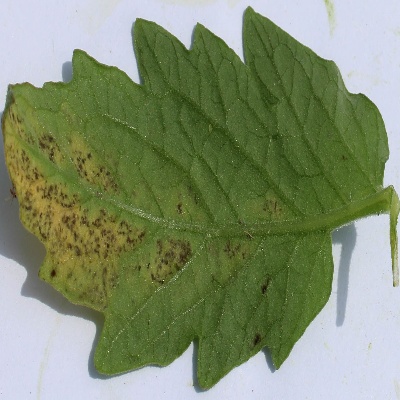
Crop: Tomato
Condition: septoria leaf spot